The General Store, Shelburne

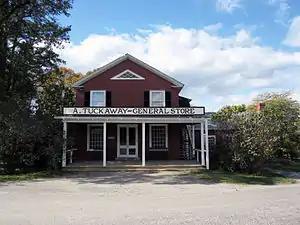
Exterior of the General Store located at the Shelburne Museum.

The General Store, constructed in 1840 in Shelburne, Vermont, originally operated as the village post office. Its front-gable orientation, accentuated with a multi-paned, triangular pedimental window, reflects the popular Greek Revival style.